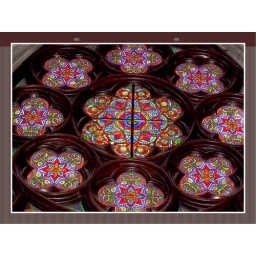
Stained glass windows located in St. Patrick's Cathedral, NYC